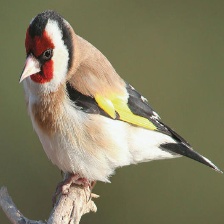
Species: EUROPEAN GOLDFINCH
Scientific name: CARDUELIS CARDUELIS
ImageNet parent category: goldfinch